Nightingale baronets

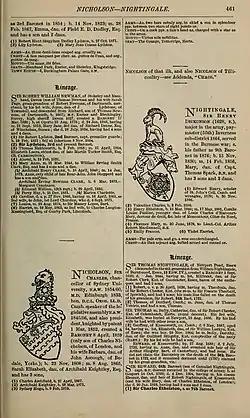
The Coat of Arms and Crest of the head of the Nightingale family.

Another notable member of the family who also had a significant military career was Major-General Manners Ralph Willmot Nightingale (1871–1956), who received the Distinguished Service Order, Order of St. Michael and St. George, Order of the Indian Empire, and Order of the Bath for his services rendered during the First and Second World Wars. He was also appointed as colonel of the 5th Royal Gurkha Rifles between 1937 and 1945, where his son, George Manners (1913–1992), served as a lieutenant-colonel.